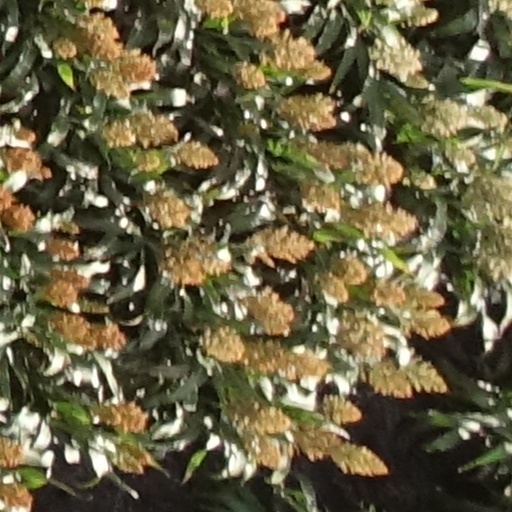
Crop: sorghum